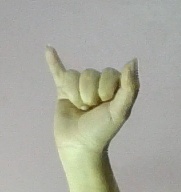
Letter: ya